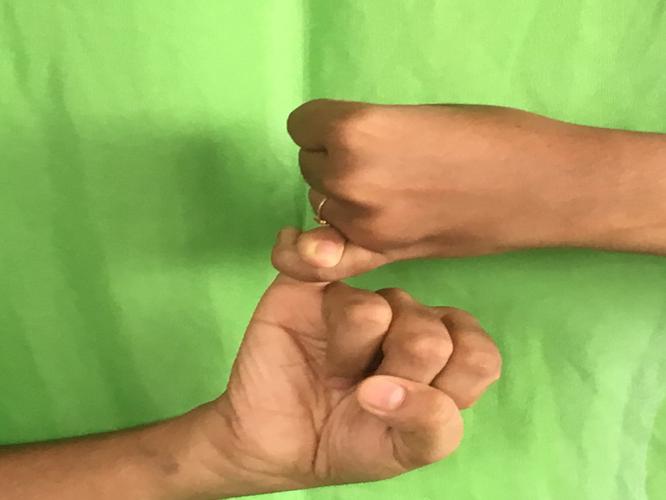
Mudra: Kilaka
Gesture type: double_hand